Rossendale Radio

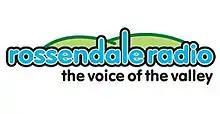
Original Rossendale Radio logo

The station commenced official broadcasting on 1 May 2010 following a three-year period which saw the group apply and obtain a community radio licence from Ofcom and apply for funding from numerous sources.